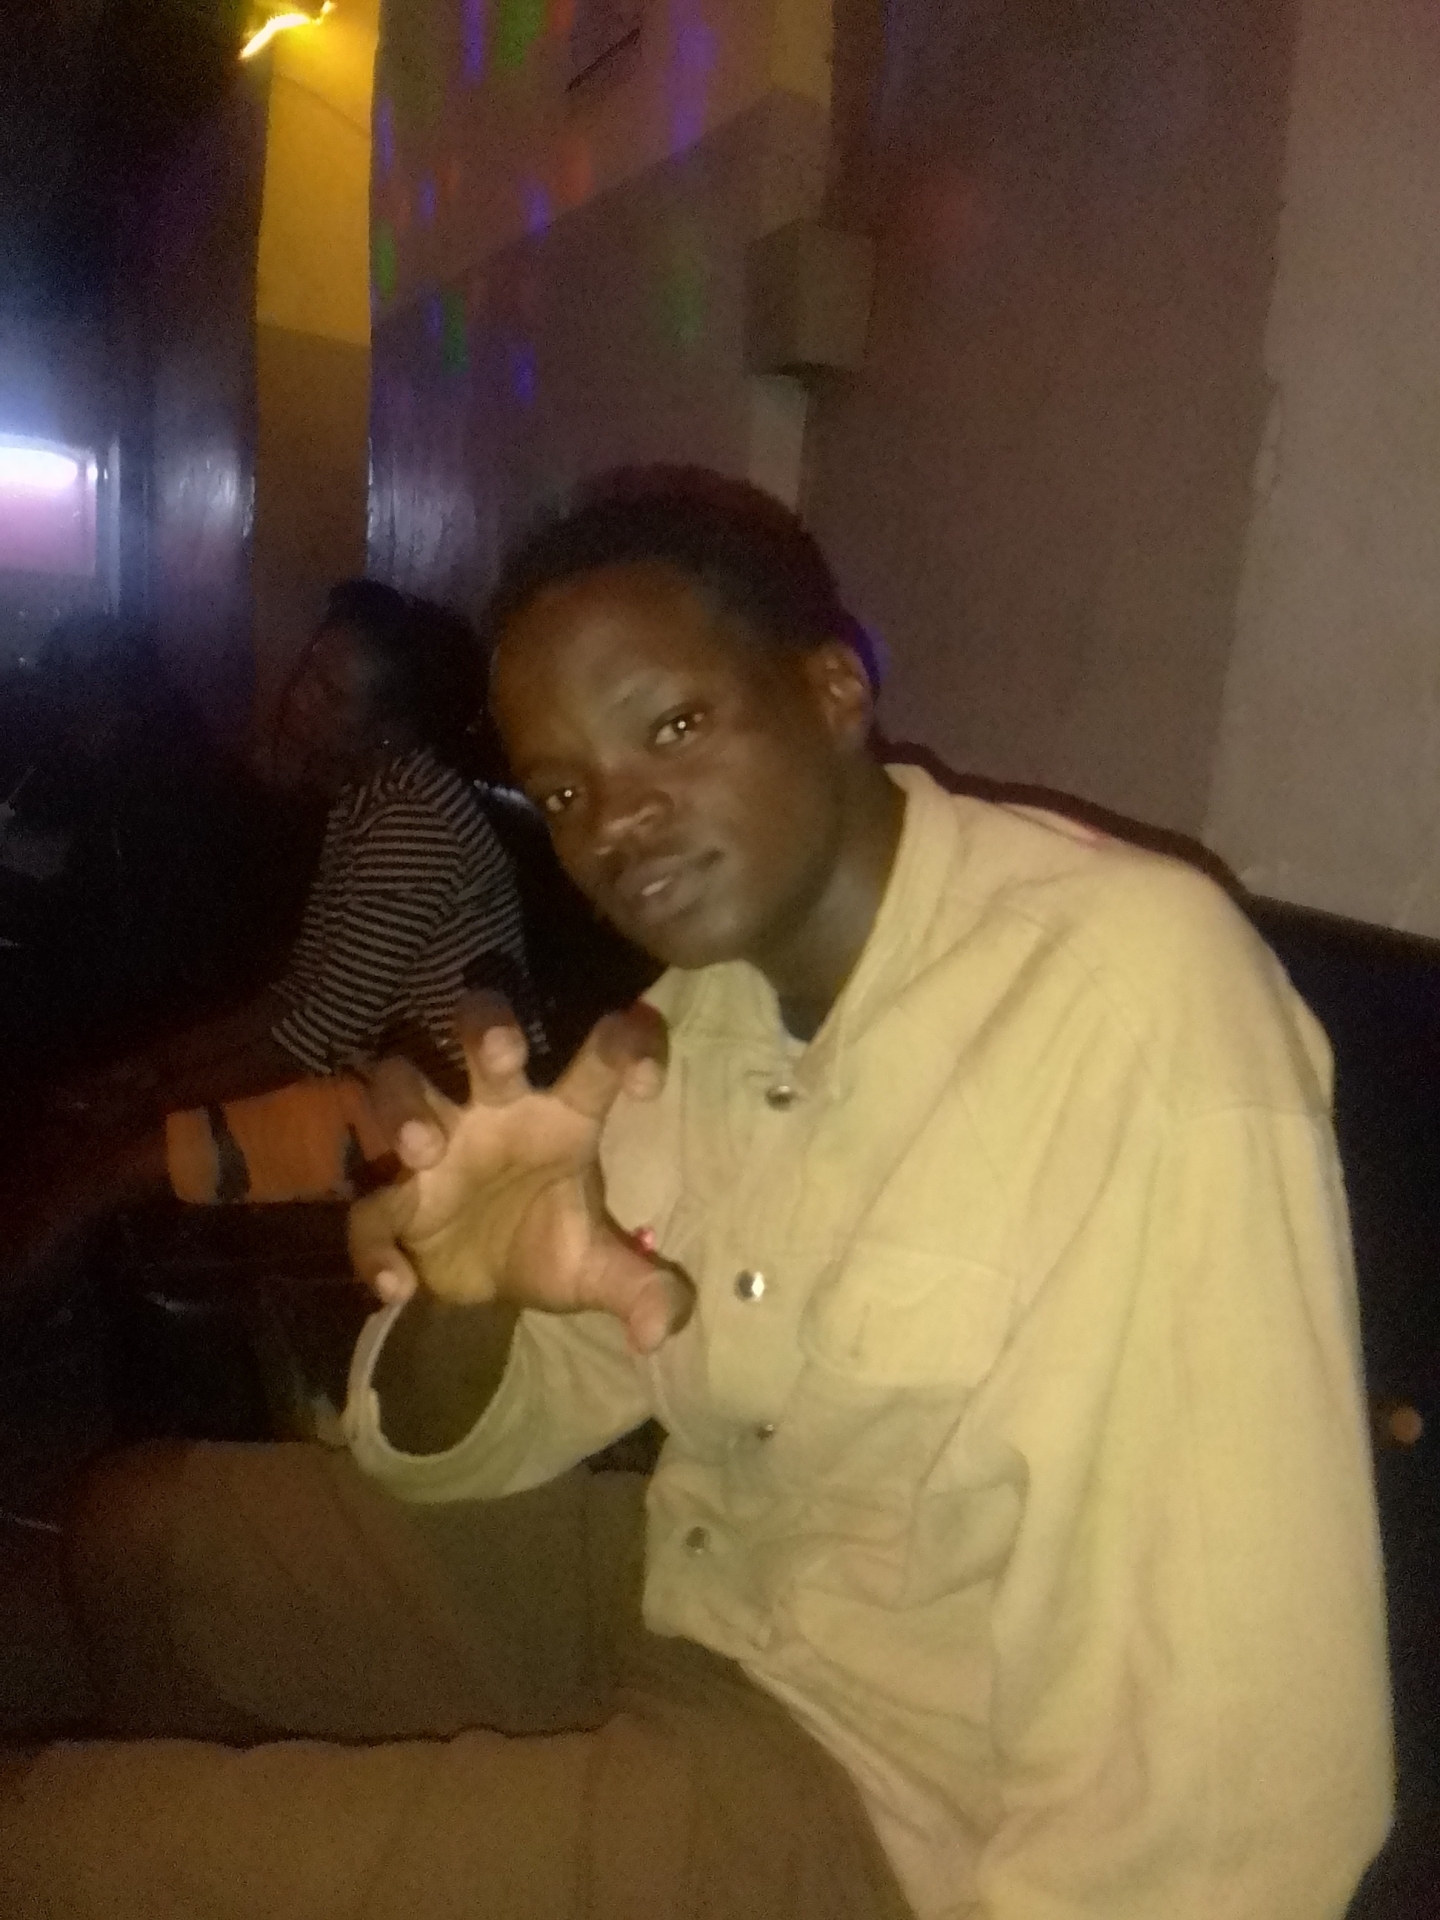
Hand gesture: grabbing